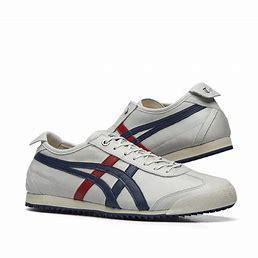
Brand: Onitsuka
Model: Tiger Onitsuka Tiger Mexico 66